Untung Surapati

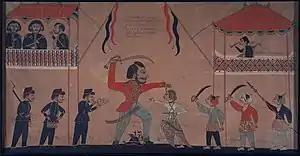
Traditional Javanese drawing depicting the killing of Captain François Tack by Surapati in Kartasura (1686) under Susuhunan Amangkurat II, Tirto of Grisek, 1890–1900.

Banyumas-Bagelen area at this time was filled with former soldiers, freebooters, and mercenaries, primarily of Balinese and Makassarese who fought for the rebels in the Trunajaya rebellion. Arriving in Banyumas, Surapati would be stopped by Arya Panalika or Wirabrata, a local commander, who killed around ten of Surapati's men. When confronted by Surapati for an explanation, Arya Panalika fled, he would later be removed from his position because of this display of cowardice. Surapati would later be confronted by two Mataram forces, men from Wates and Kedu under Ngabeis Wiriwadigda, Wiramija, and Madaraka, as well as from Bagelen under the brothers Surayuda and Wira. They entered into negotiation facilitated by Balinese who served the Sunan of Mataram, listed as Singabarong, Wangsanata, and Mangkuyuda. Later on, the Patih of Mataram, Nrangkusuma, leader of the anti-Dutch party in Mataram court, would meet with Surapati and subsequently informed Greving, commandant of the Dutch garrison at Kartasura, that he would be accepted into Mataram's service in return in killing the 'kramans' or rebel leaders.